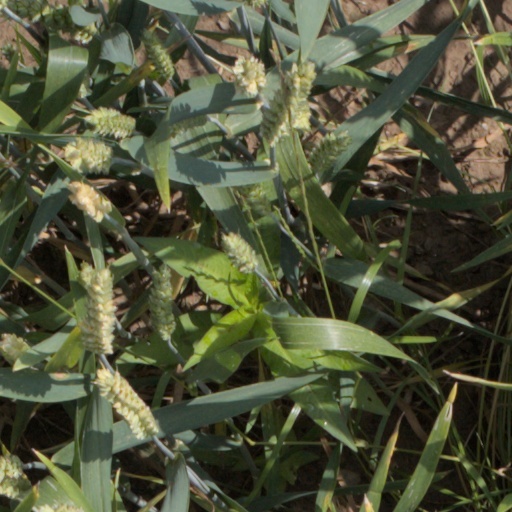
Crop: wheat